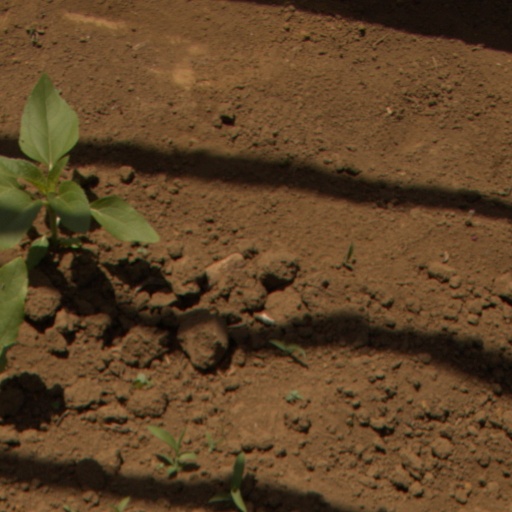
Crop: Jerusalem artichoke